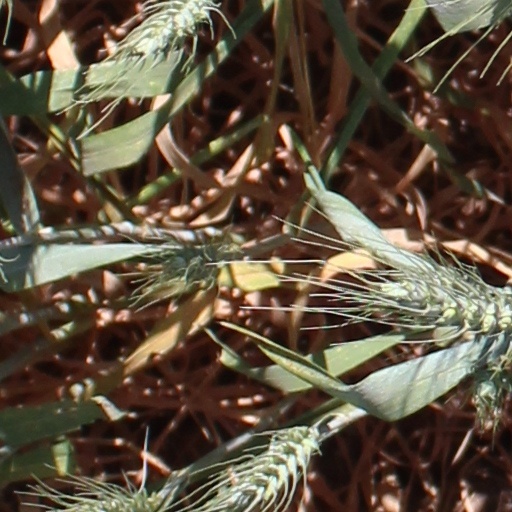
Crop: wheat